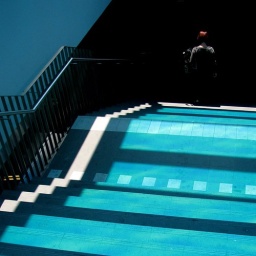
Into the underworld. for a reason I don't understand, the strange purple glass roof casts a blue light over the steps.